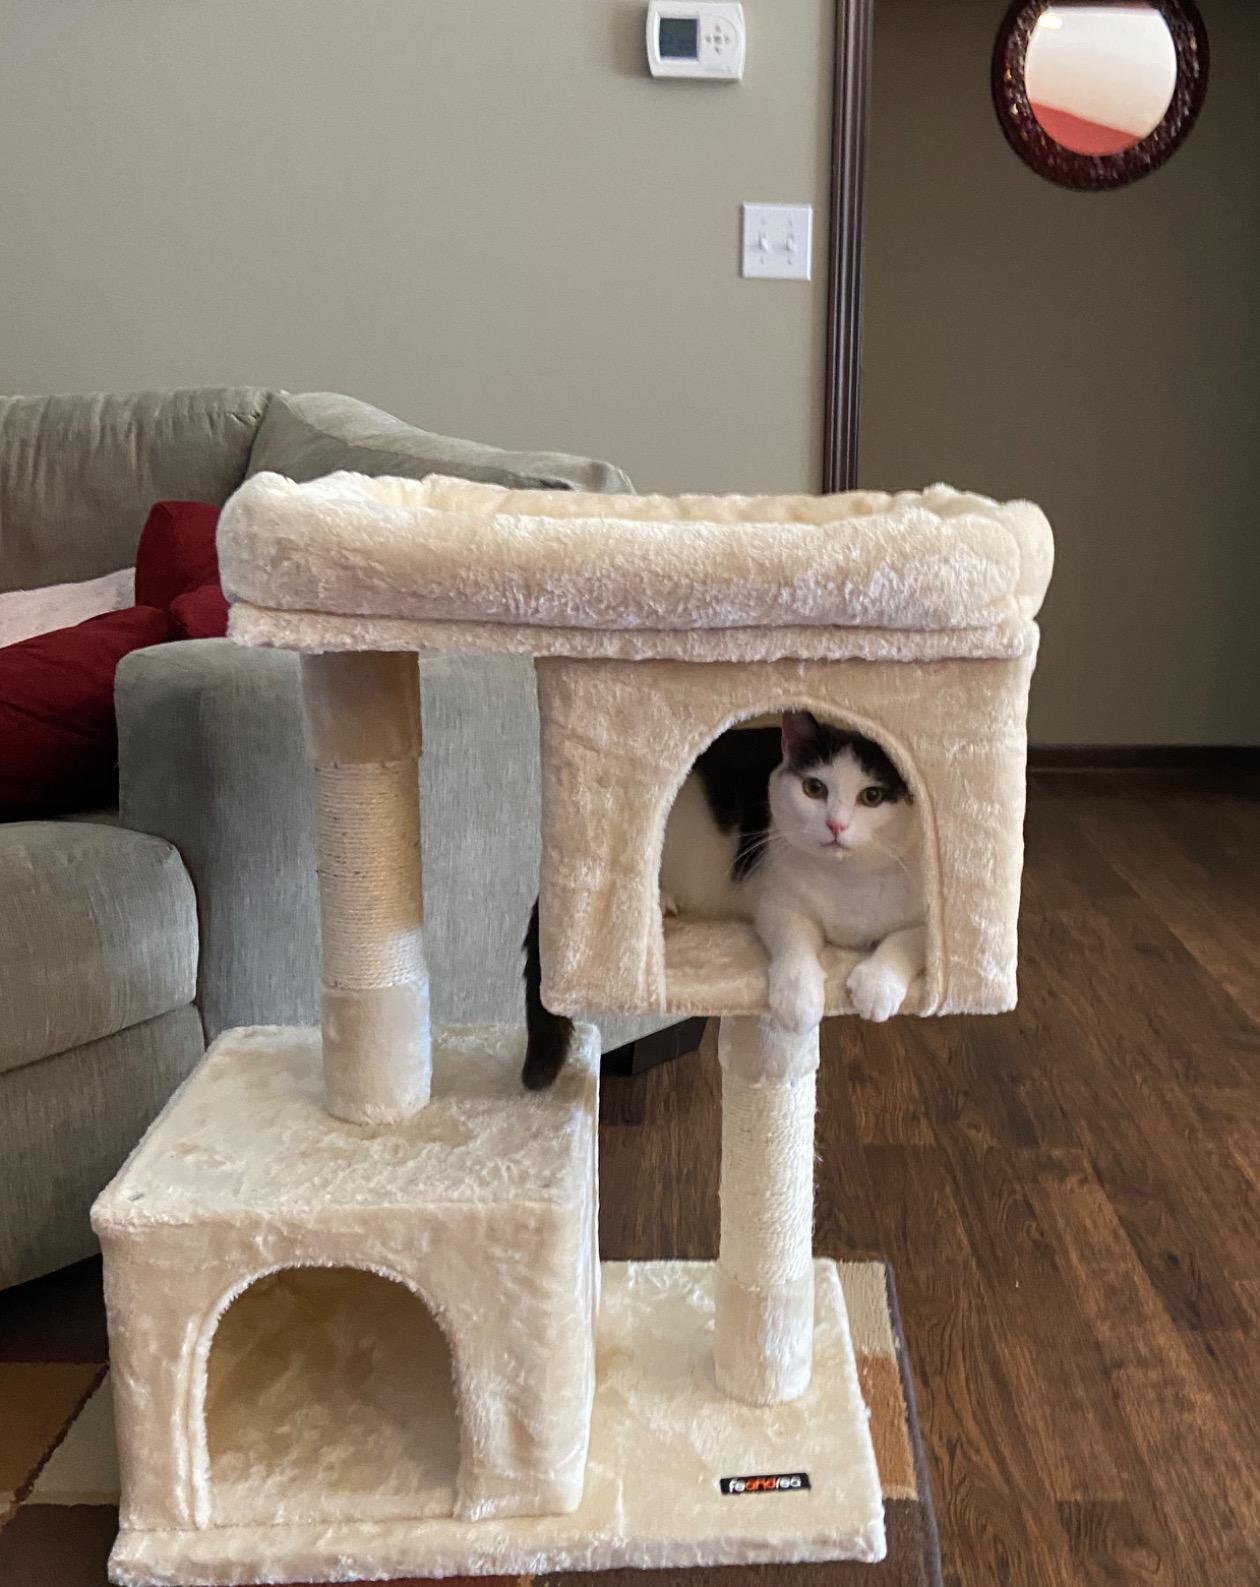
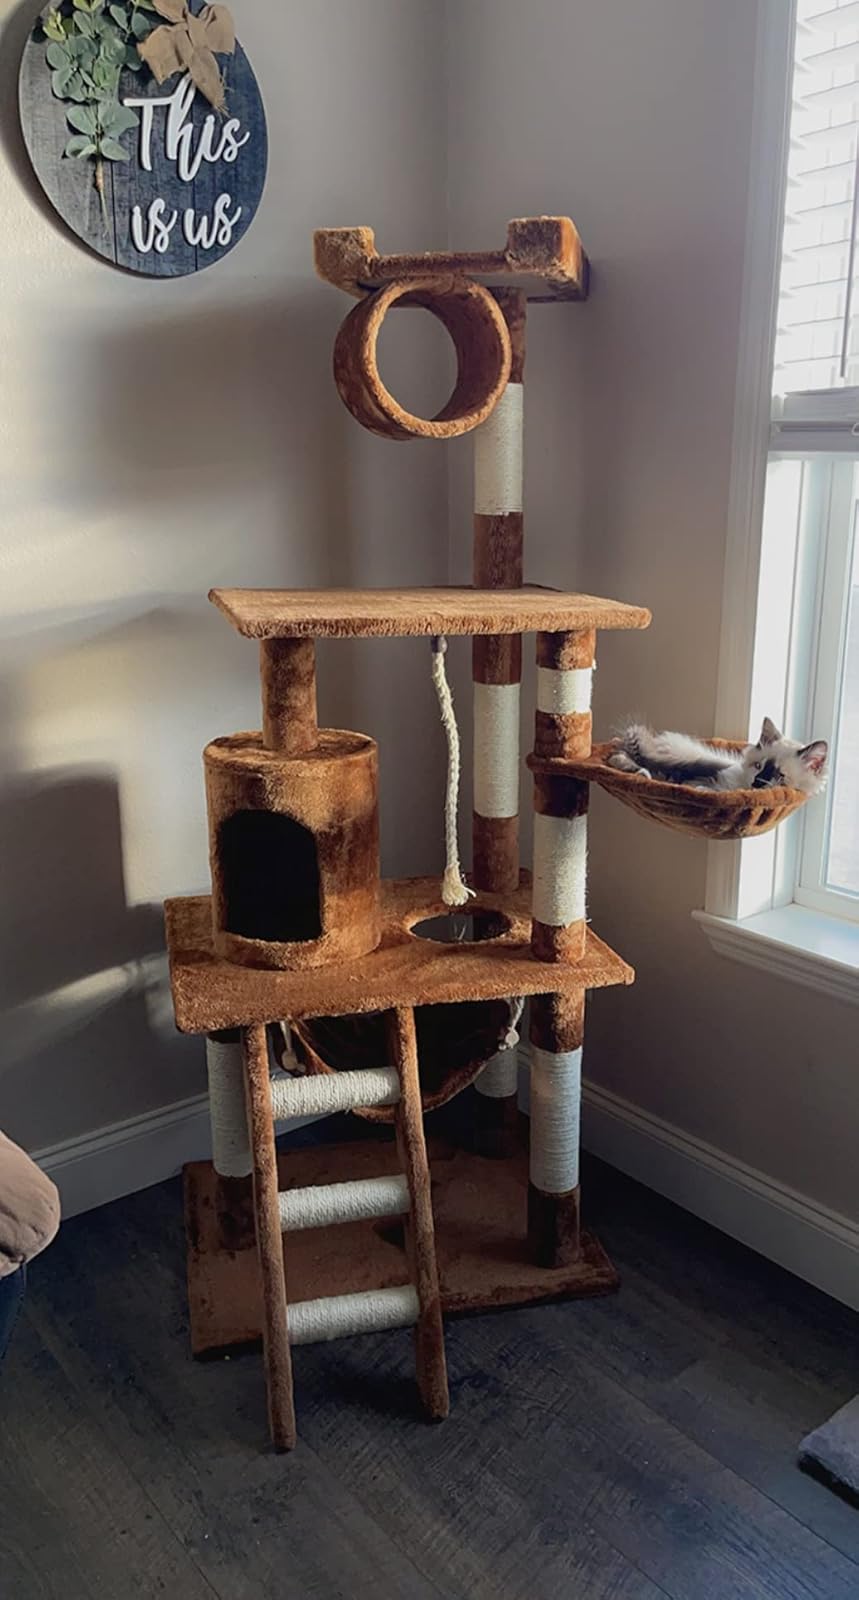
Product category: items_cat tree
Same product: no